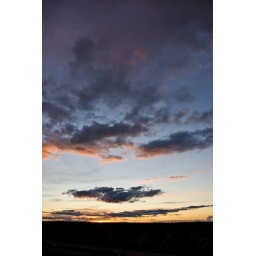
Taken from the roof of my building in Flogsta.